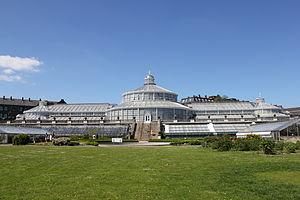
La Palmehuset, littéralement la « Maison des Palmiers » en danois, est une serre du jardin botanique de Copenhague, au Danemark. Construit en 1874 d'après un dessin réalisé en collaboration avec l'architecte F. E. Kern par Jacob Christian Jacobsen, le fondateur et mécène de la brasserie Carlsberg, ce bâtiment long de 94 mètres et haut de 16 est notamment constitué de 4 000 m² de panneaux de verre. Il abrite des plantes tropicales et subtropicales. Comme le jardin botanique de Copenhague, dont il est la pièce maîtresse, il dépend du Muséum d'histoire naturelle du Danemark, lui-même une filiale de l'université de Copenhague.